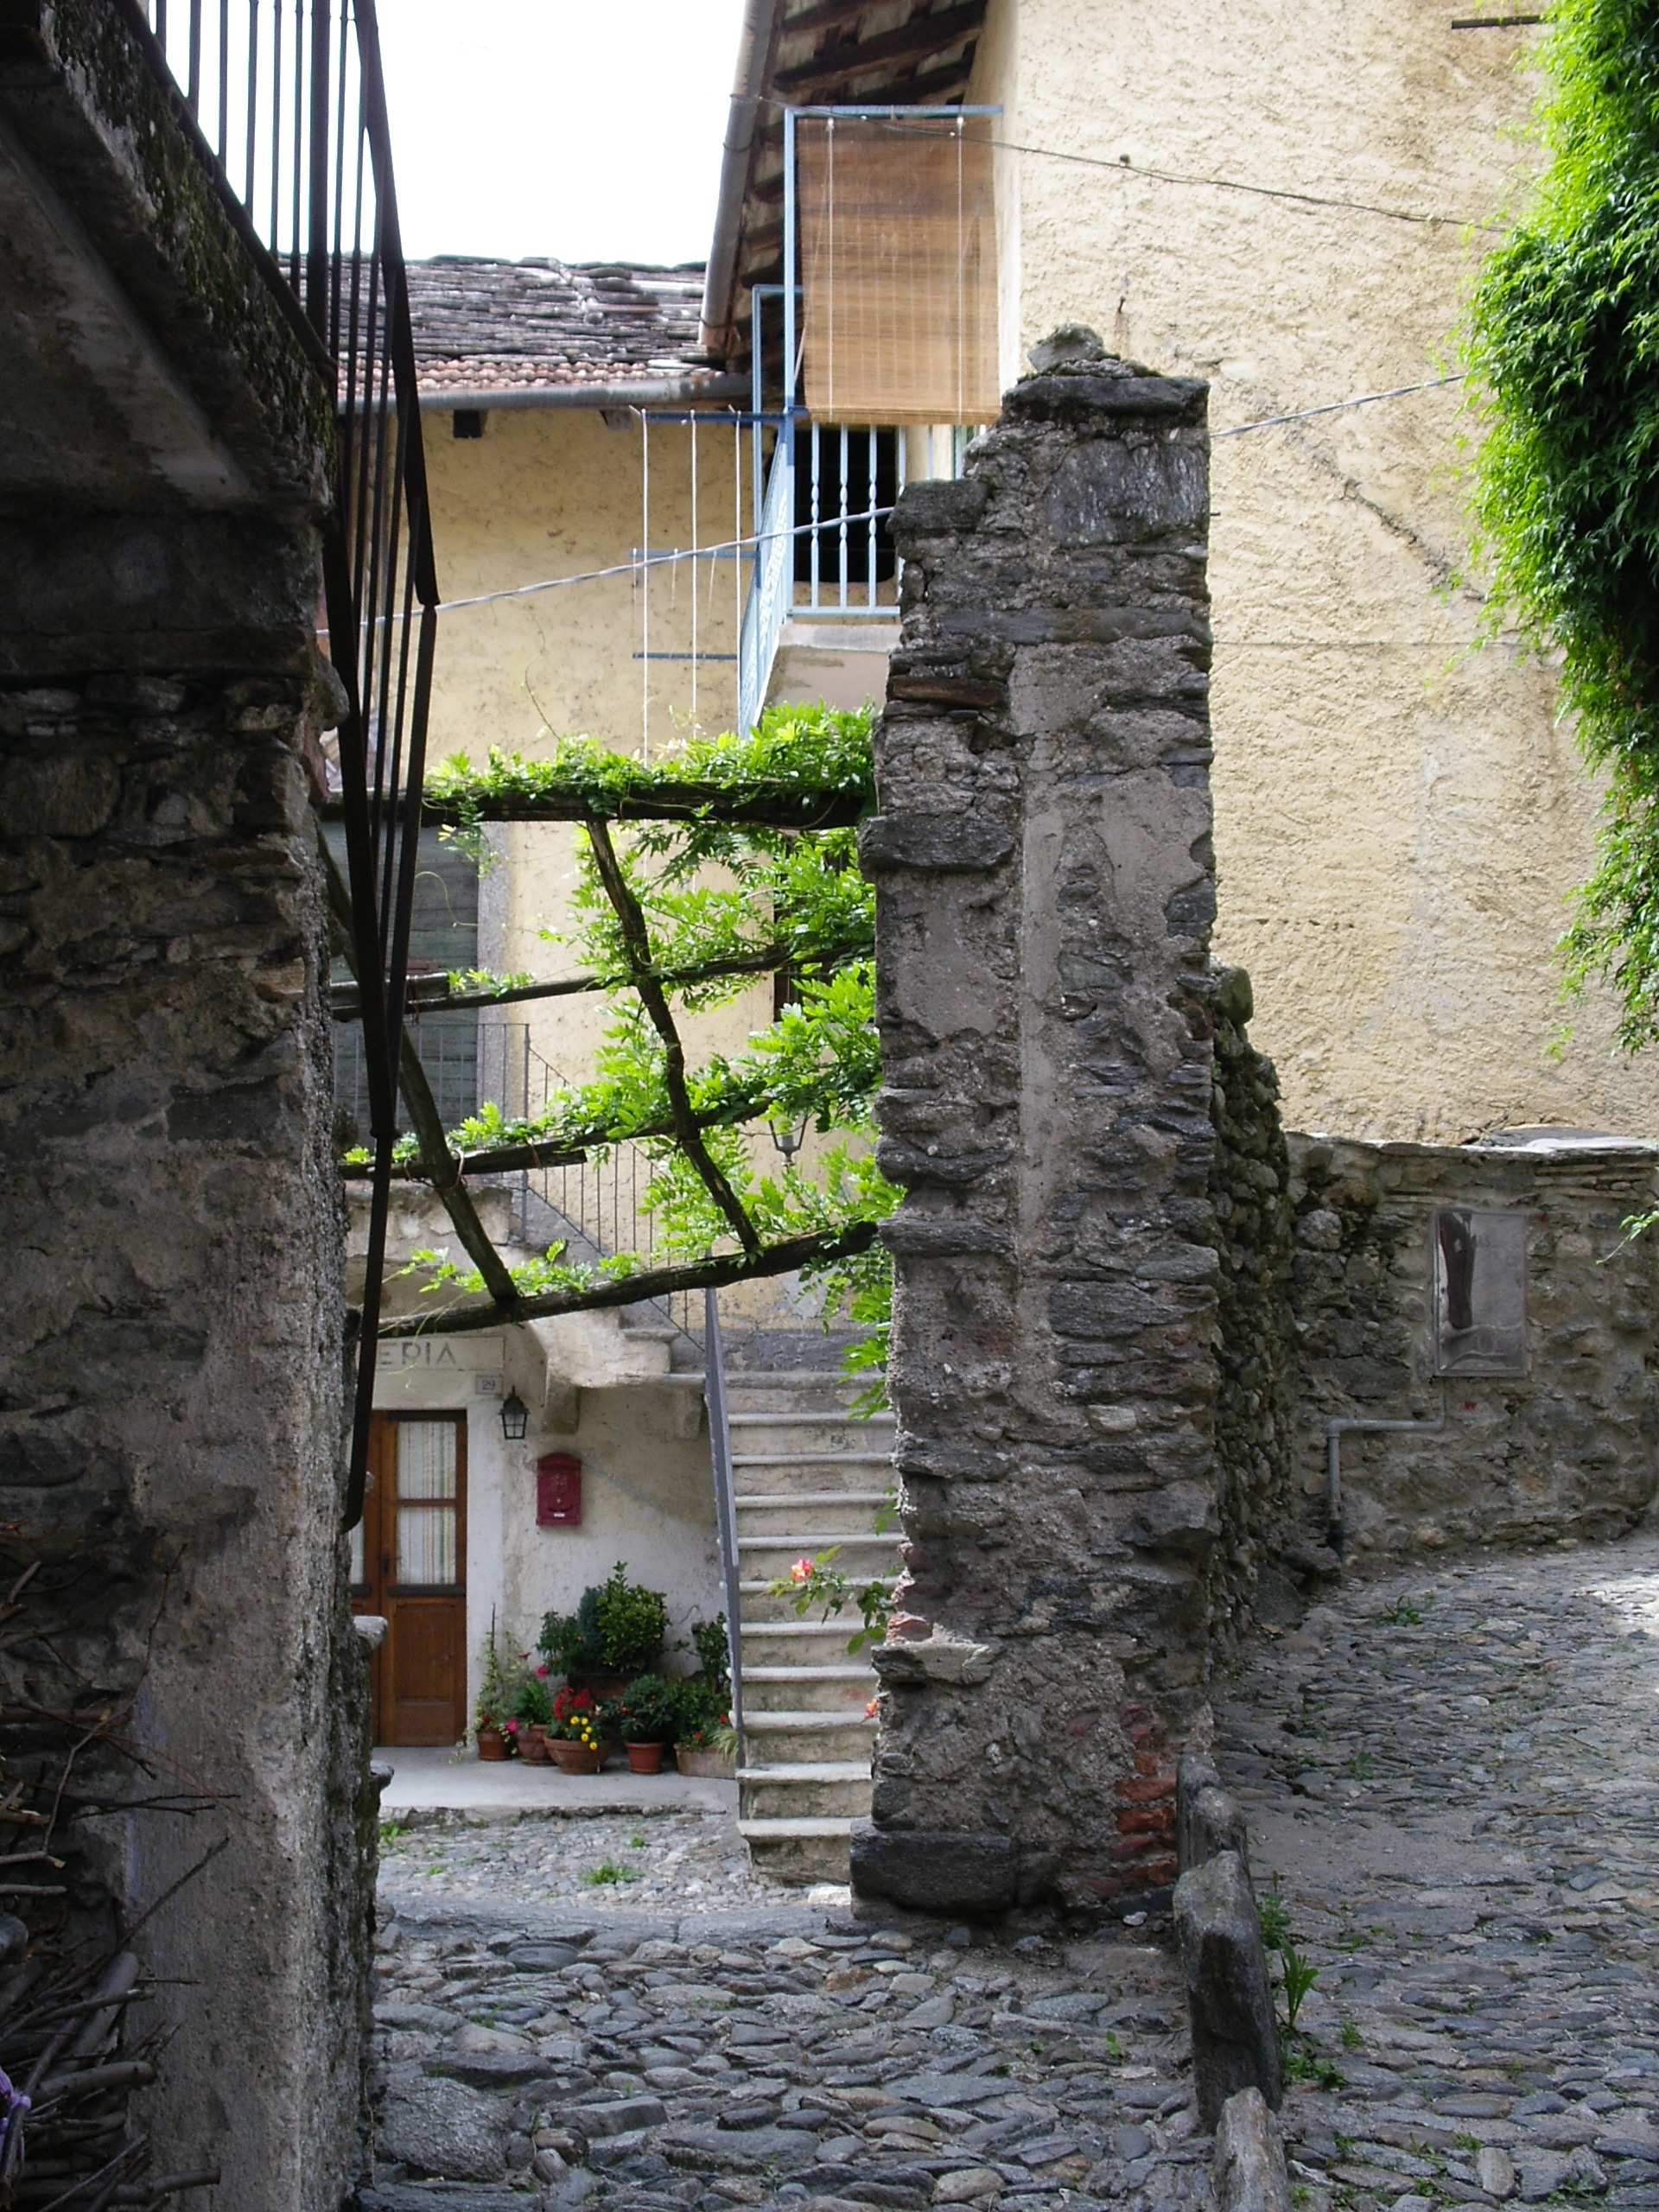
architecture, street, house, window, building, alley, home, wall, village, cottage, backyard, italy, facade, property, ruins, pergola, substantiate, urban area